Mistresses of Henry VIII

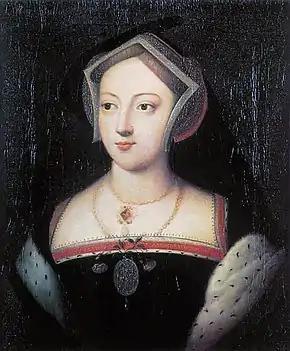
Portrait of Mary Boleyn, one of Henry VIII's mistresses. She was known to be very beautiful by both the English and French courts.

The mistresses of Henry VIII included many notable women between 1509 and 1536. They have been the subject of biographies, novels and films.